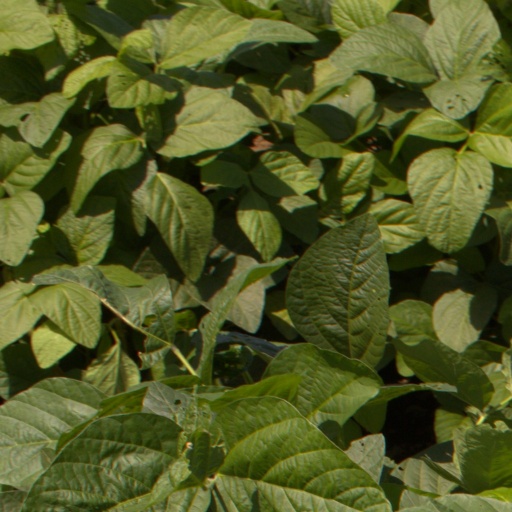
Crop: soybean